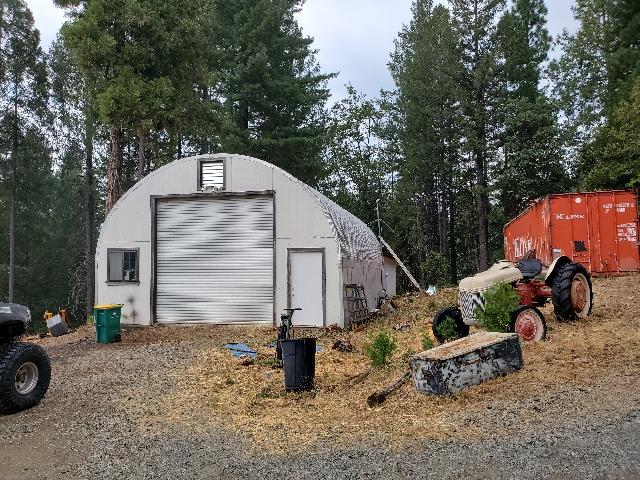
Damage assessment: no_damage